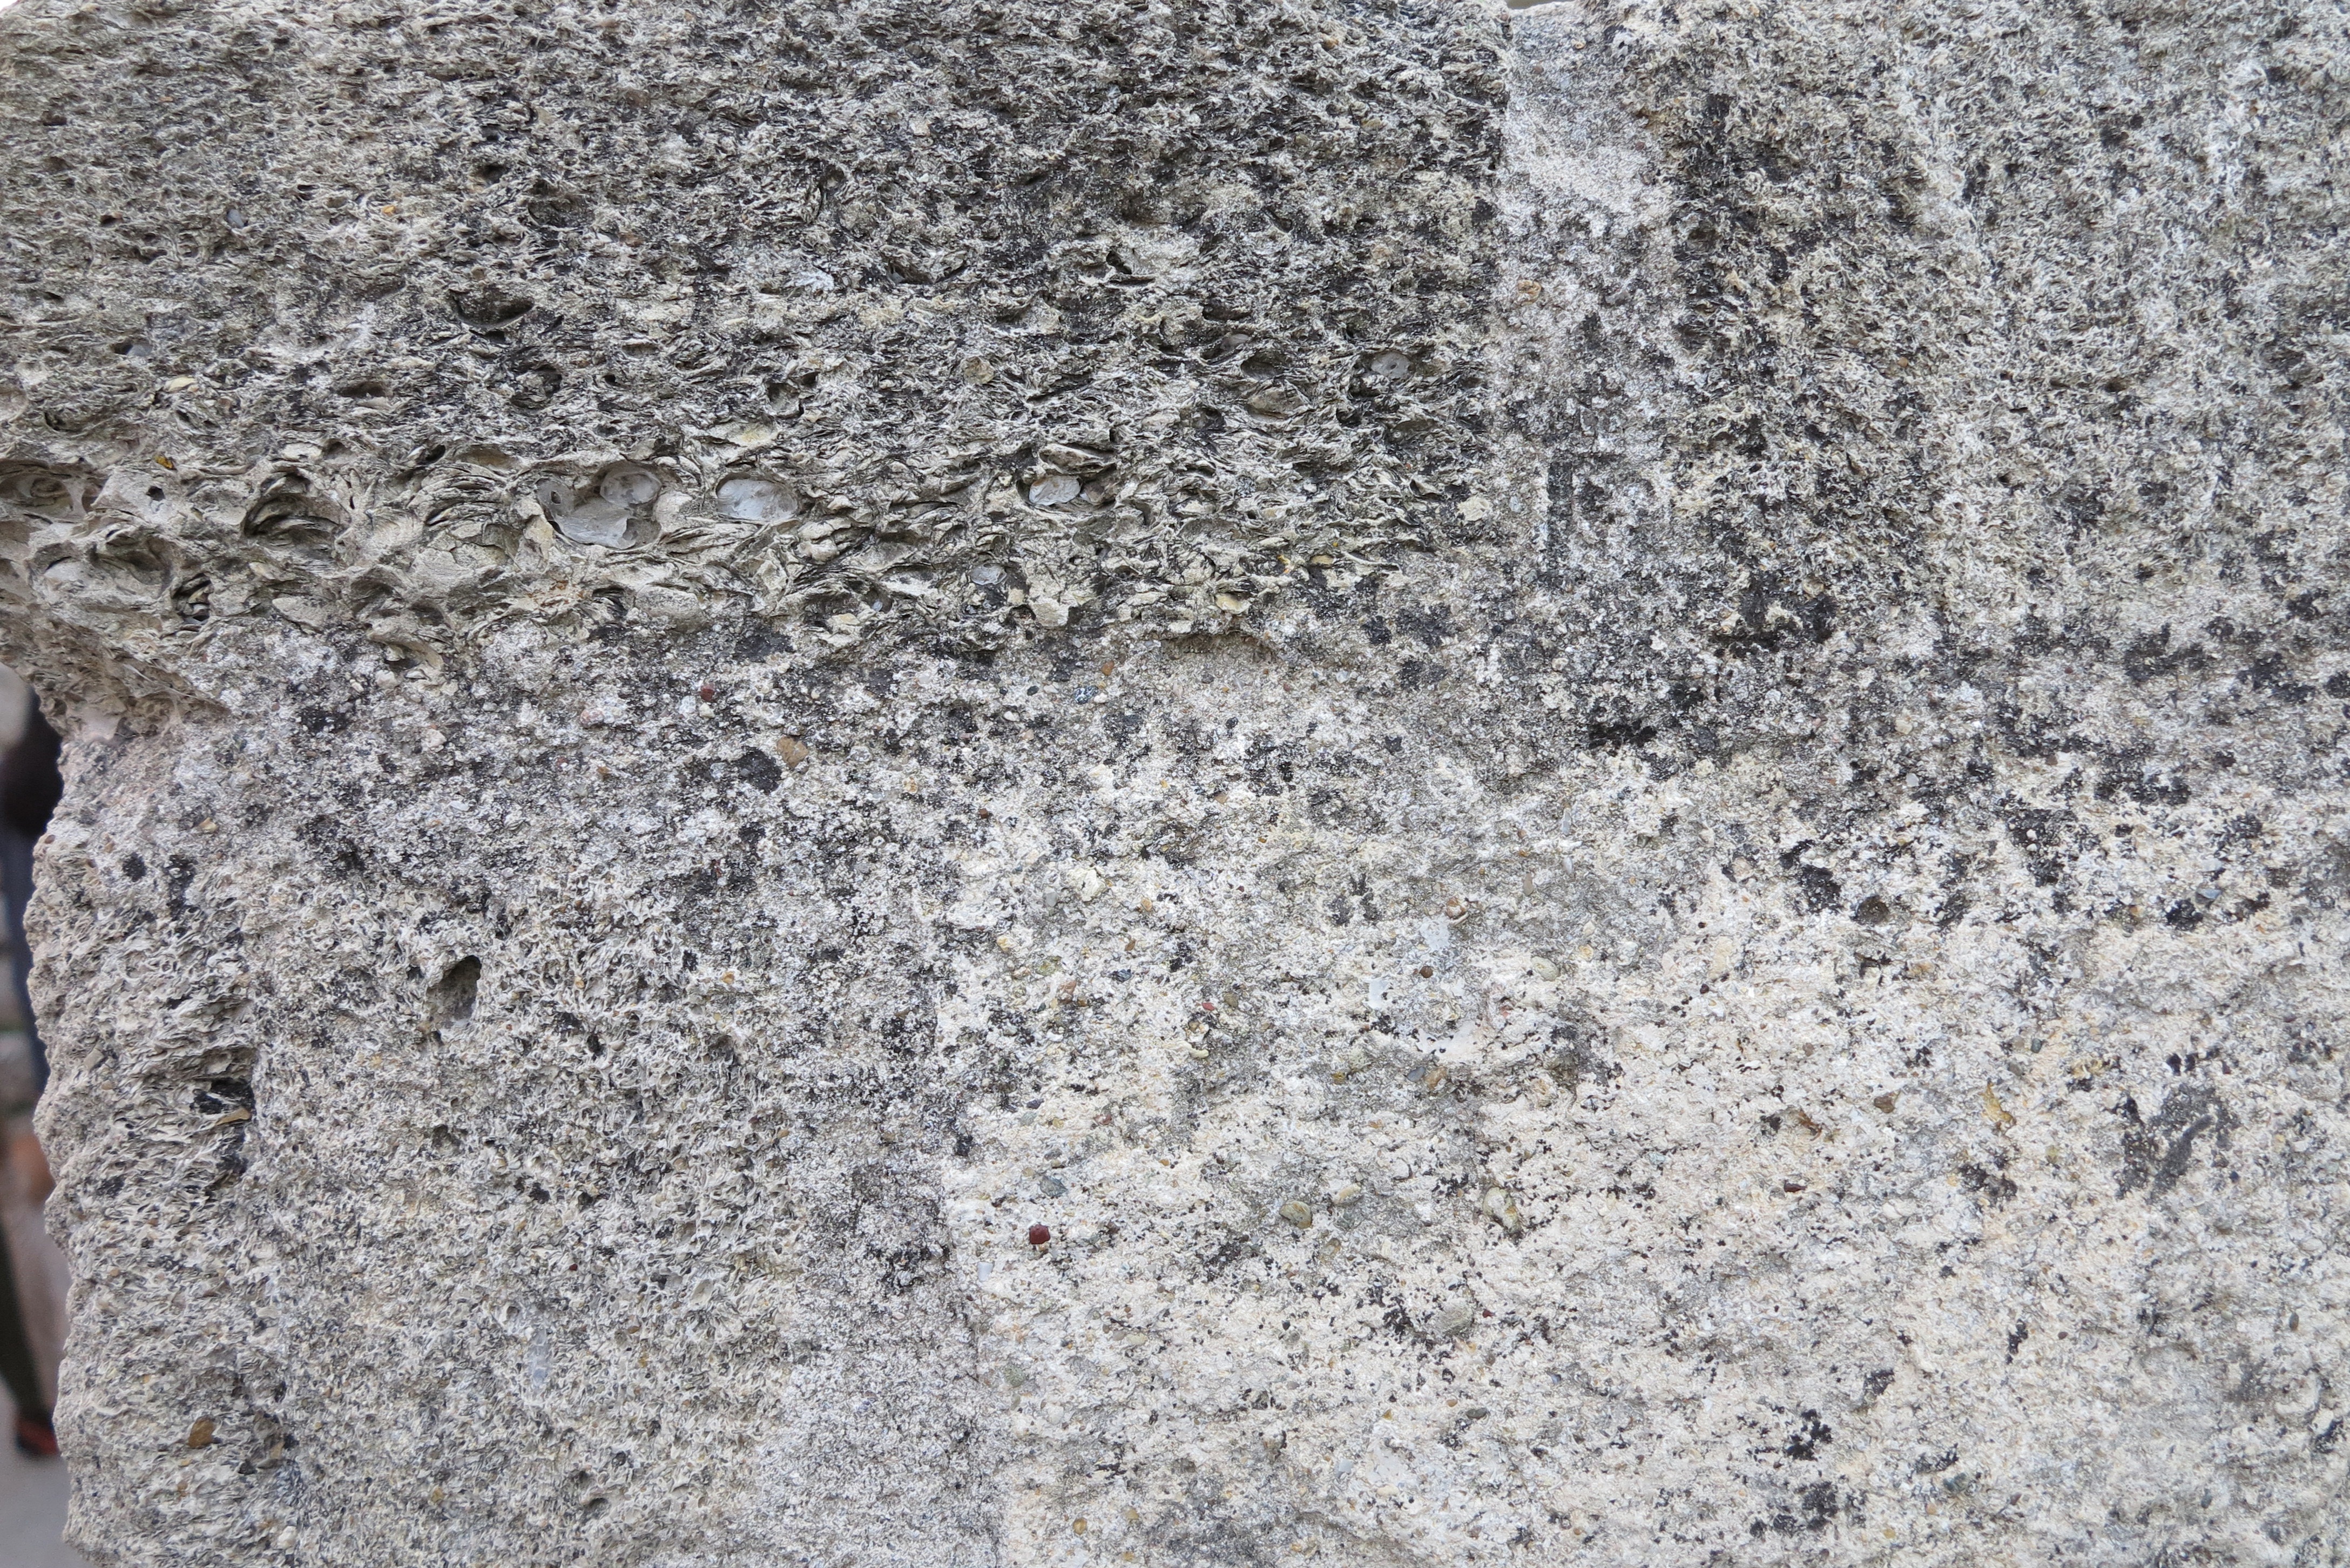
rock, texture, floor, old, wall, stone, asphalt, pattern, soil, stone wall, material, grey, granite, flooring, damme, road surface